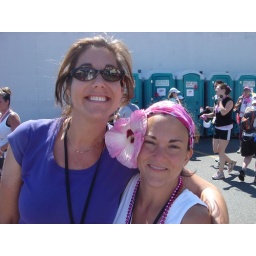
Jen with a beautiful flower in her hair. Day three and these girls were doing so great.